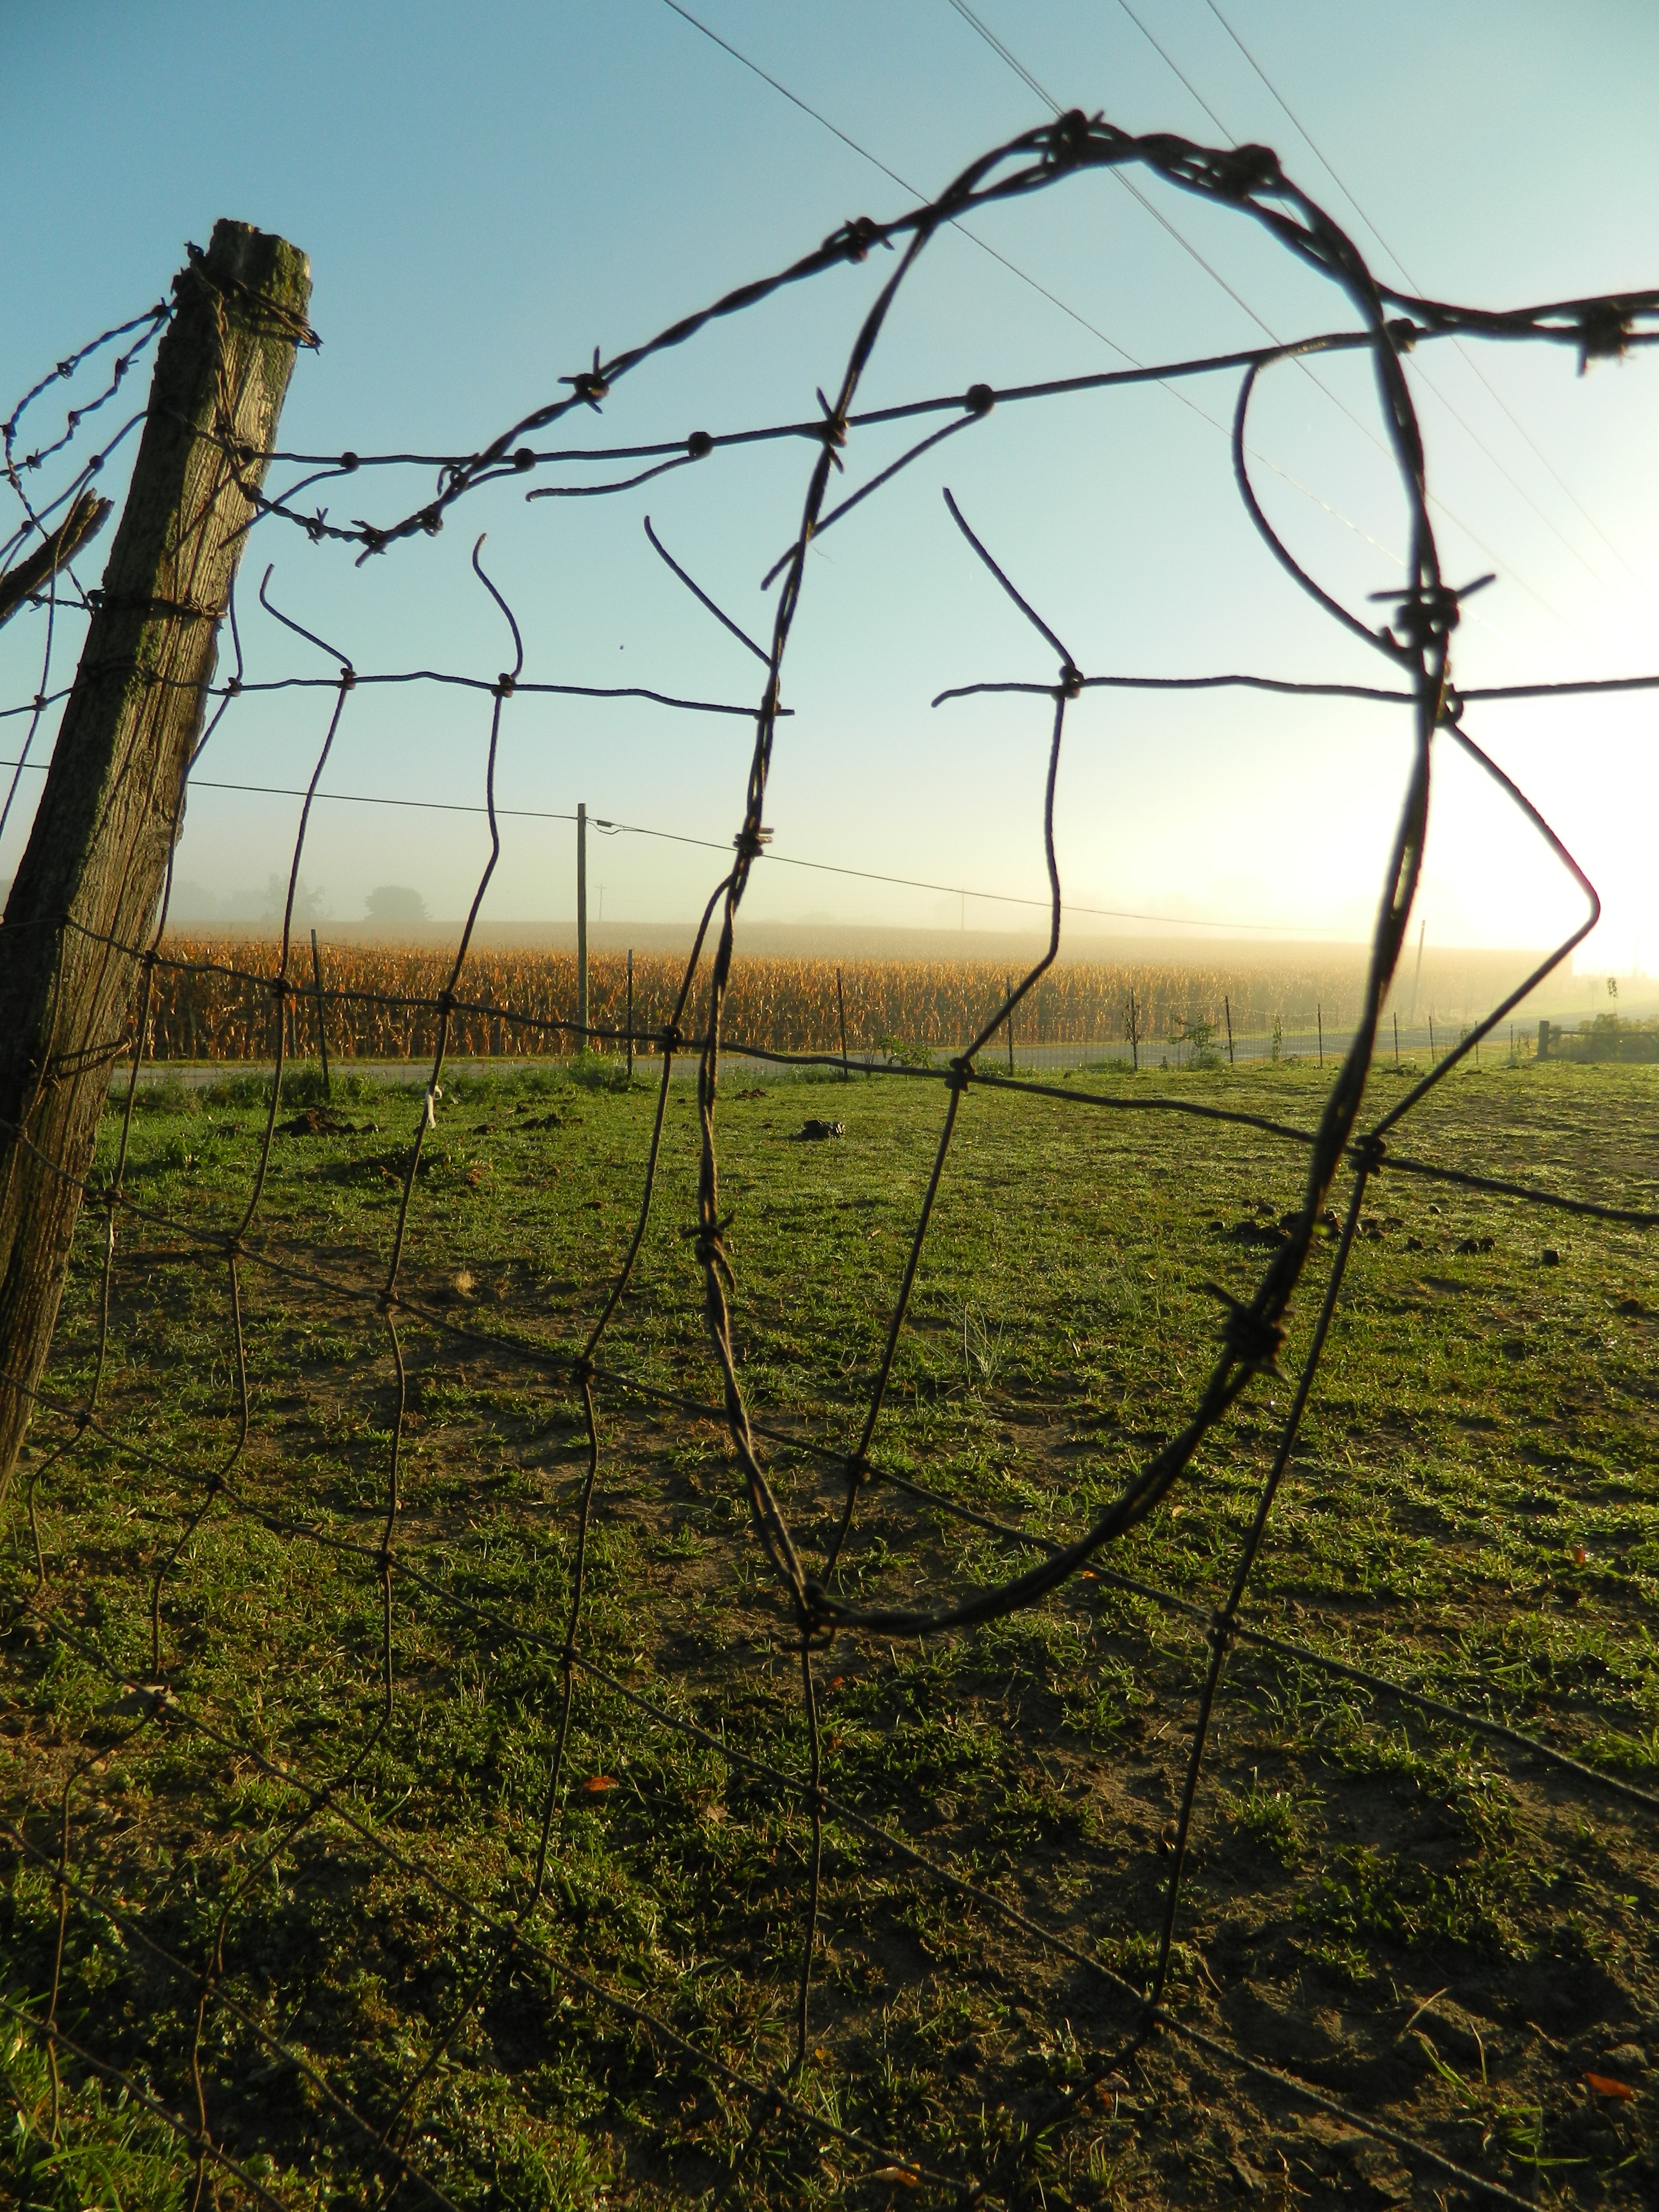
landscape, tree, nature, grass, branch, fence, barbed wire, plant, field, farm, sunlight, flower, wind, land, country, summer, rural, green, pasture, soil, electricity, agriculture, rural area, transmission tower, grass family, woody plant, outdoor structure, wire fencing, home fencing, overhead power line